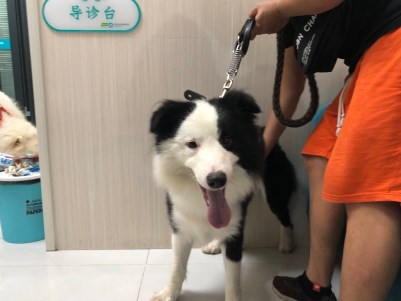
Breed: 2594-n000109-Border_collie